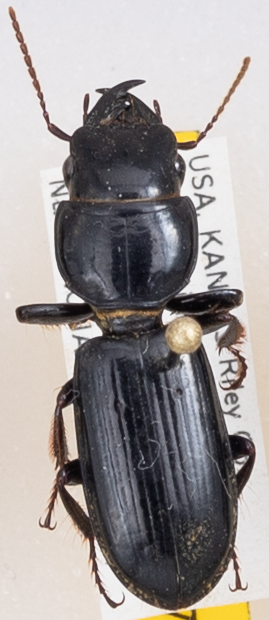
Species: Scarites subterraneus
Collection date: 2018-05-24
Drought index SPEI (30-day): -1.238
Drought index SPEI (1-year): -1.28
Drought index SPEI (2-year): -0.51